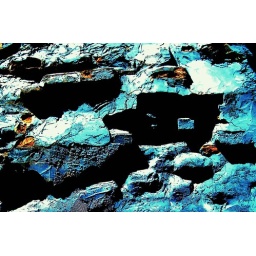
abstract in black, blue and yellow